Mnachem Risikoff

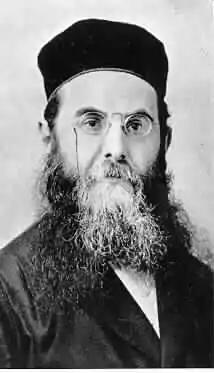
Mnachem HaKohen Risikoff

Mnachem (Mendel) HaKohen Risikoff (1866–July 28, 1960), was an orthodox rabbi in Russia and the United States, and a prolific author of scholarly works, written in Hebrew. Risikoff used a highly stylized and symbolic pen-name, יאמהדנונחהים, made up of the Hebrew letters of his first name, the Hebrew word for "Lord", and the Tetragrammaton, one of Judaism's terms for God. It is not clear whether this pen name was used in conversation, or whether it was used only in his writings.